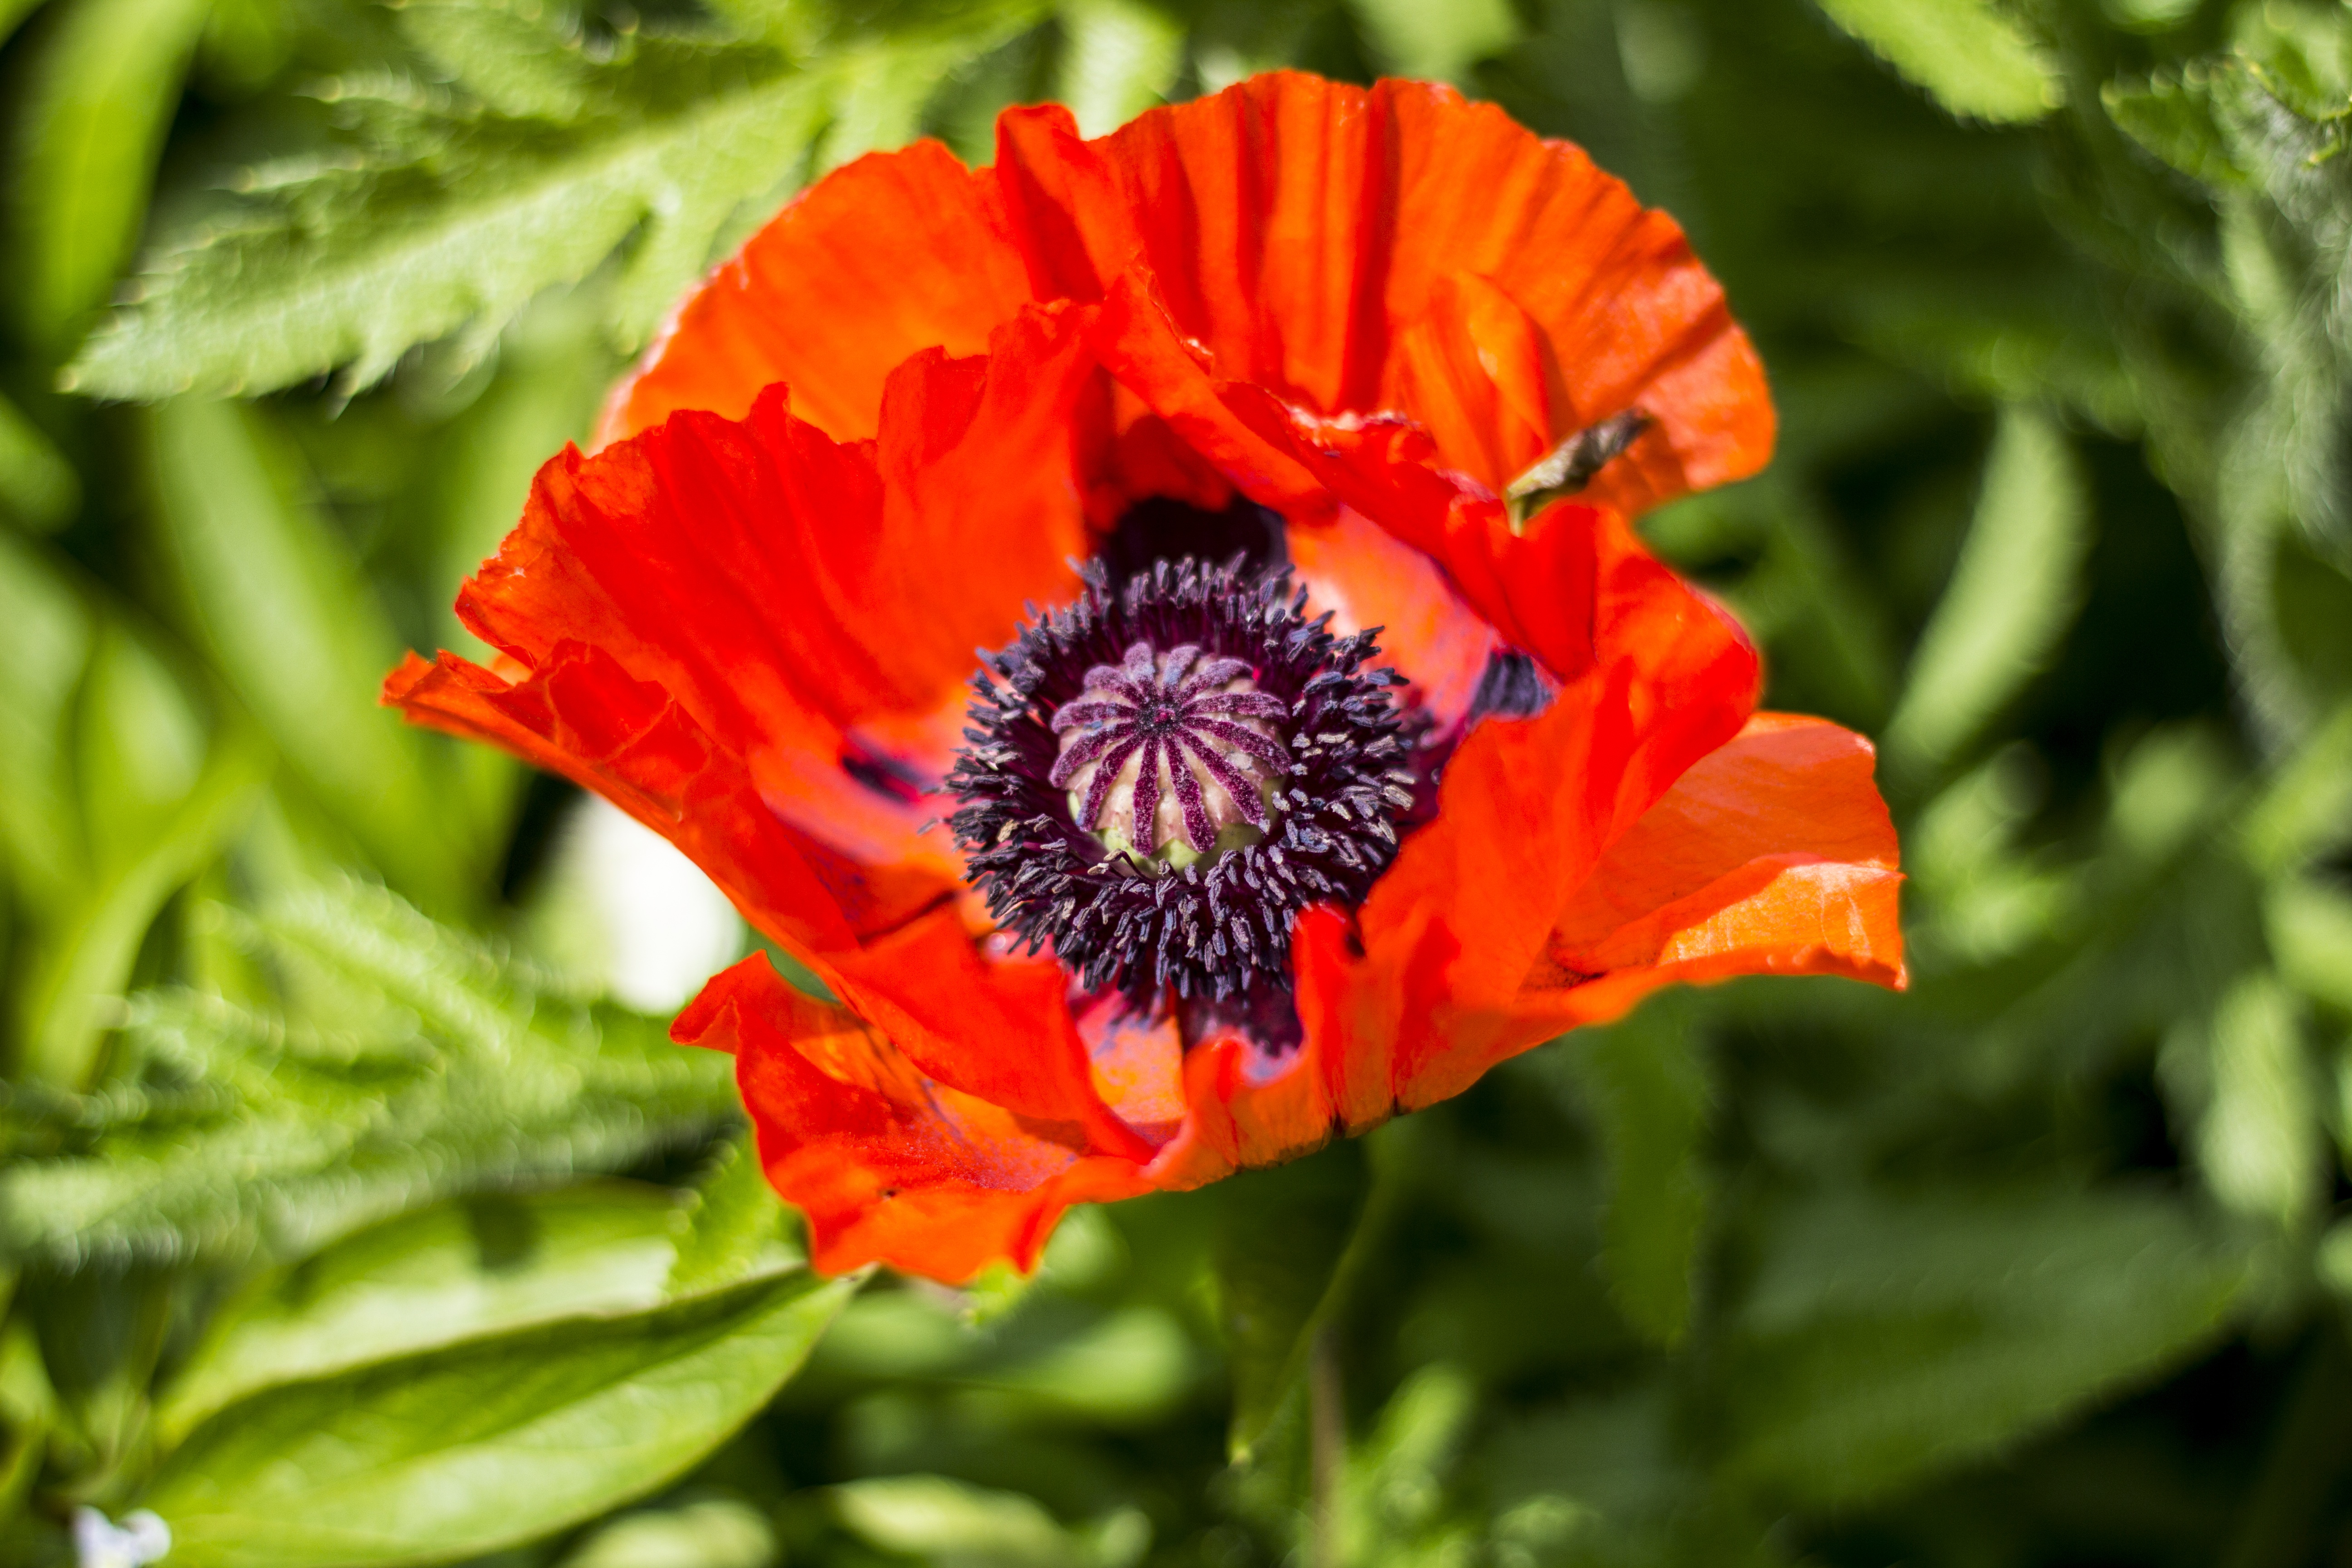
plant, flower, petal, botany, flora, wildflower, poppy, coquelicot, macro photography, flowering plant, annual plant, land plant, poppy family